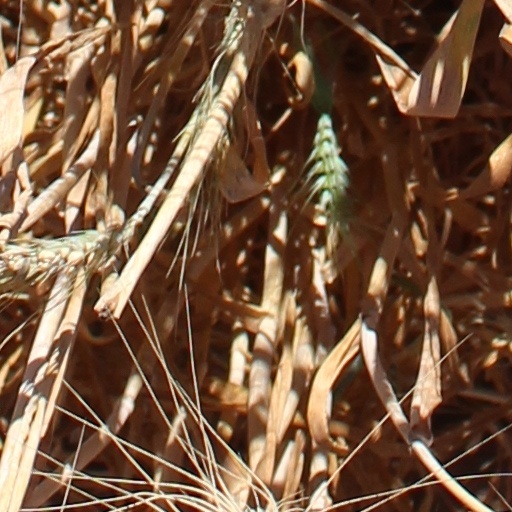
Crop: wheat